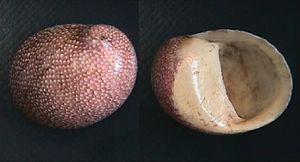
Les mollusques non marins de la Guadeloupe sont une partie de la faune de mollusques de la Guadeloupe. Un certain nombre d'espèces de mollusques non marins se trouvent à l'état sauvage en Guadeloupe.